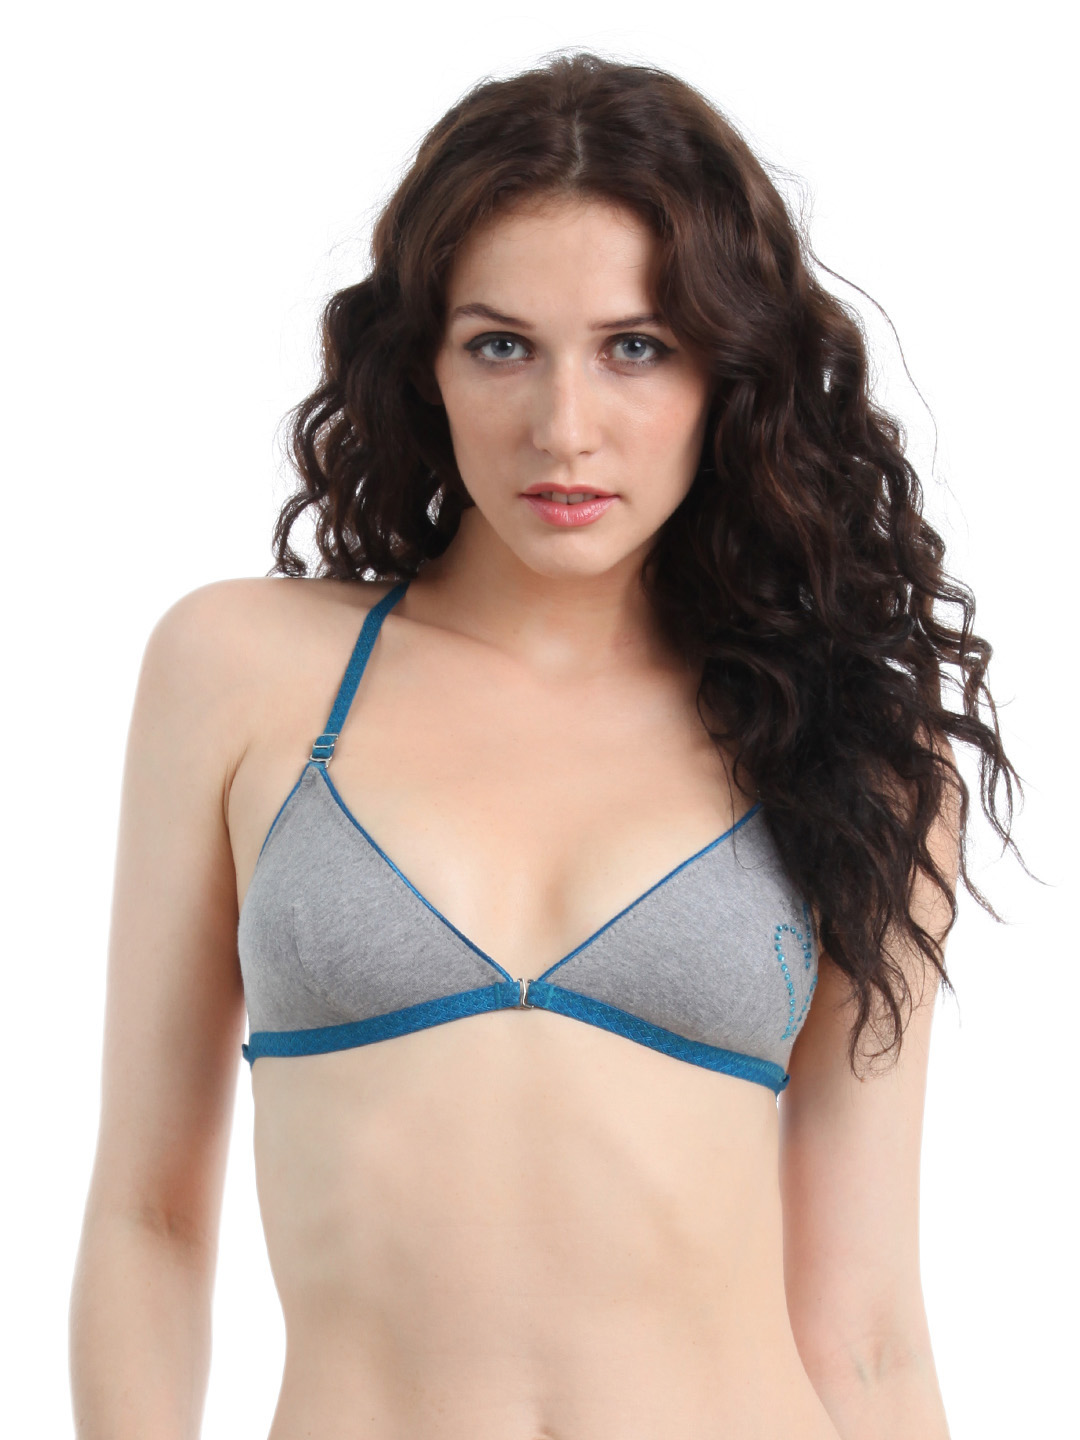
Bwitch Grey  Bra
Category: Apparel / Innerwear / Bra
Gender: Women
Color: Grey
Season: Summer 2016
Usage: Casual